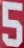
Number: 5